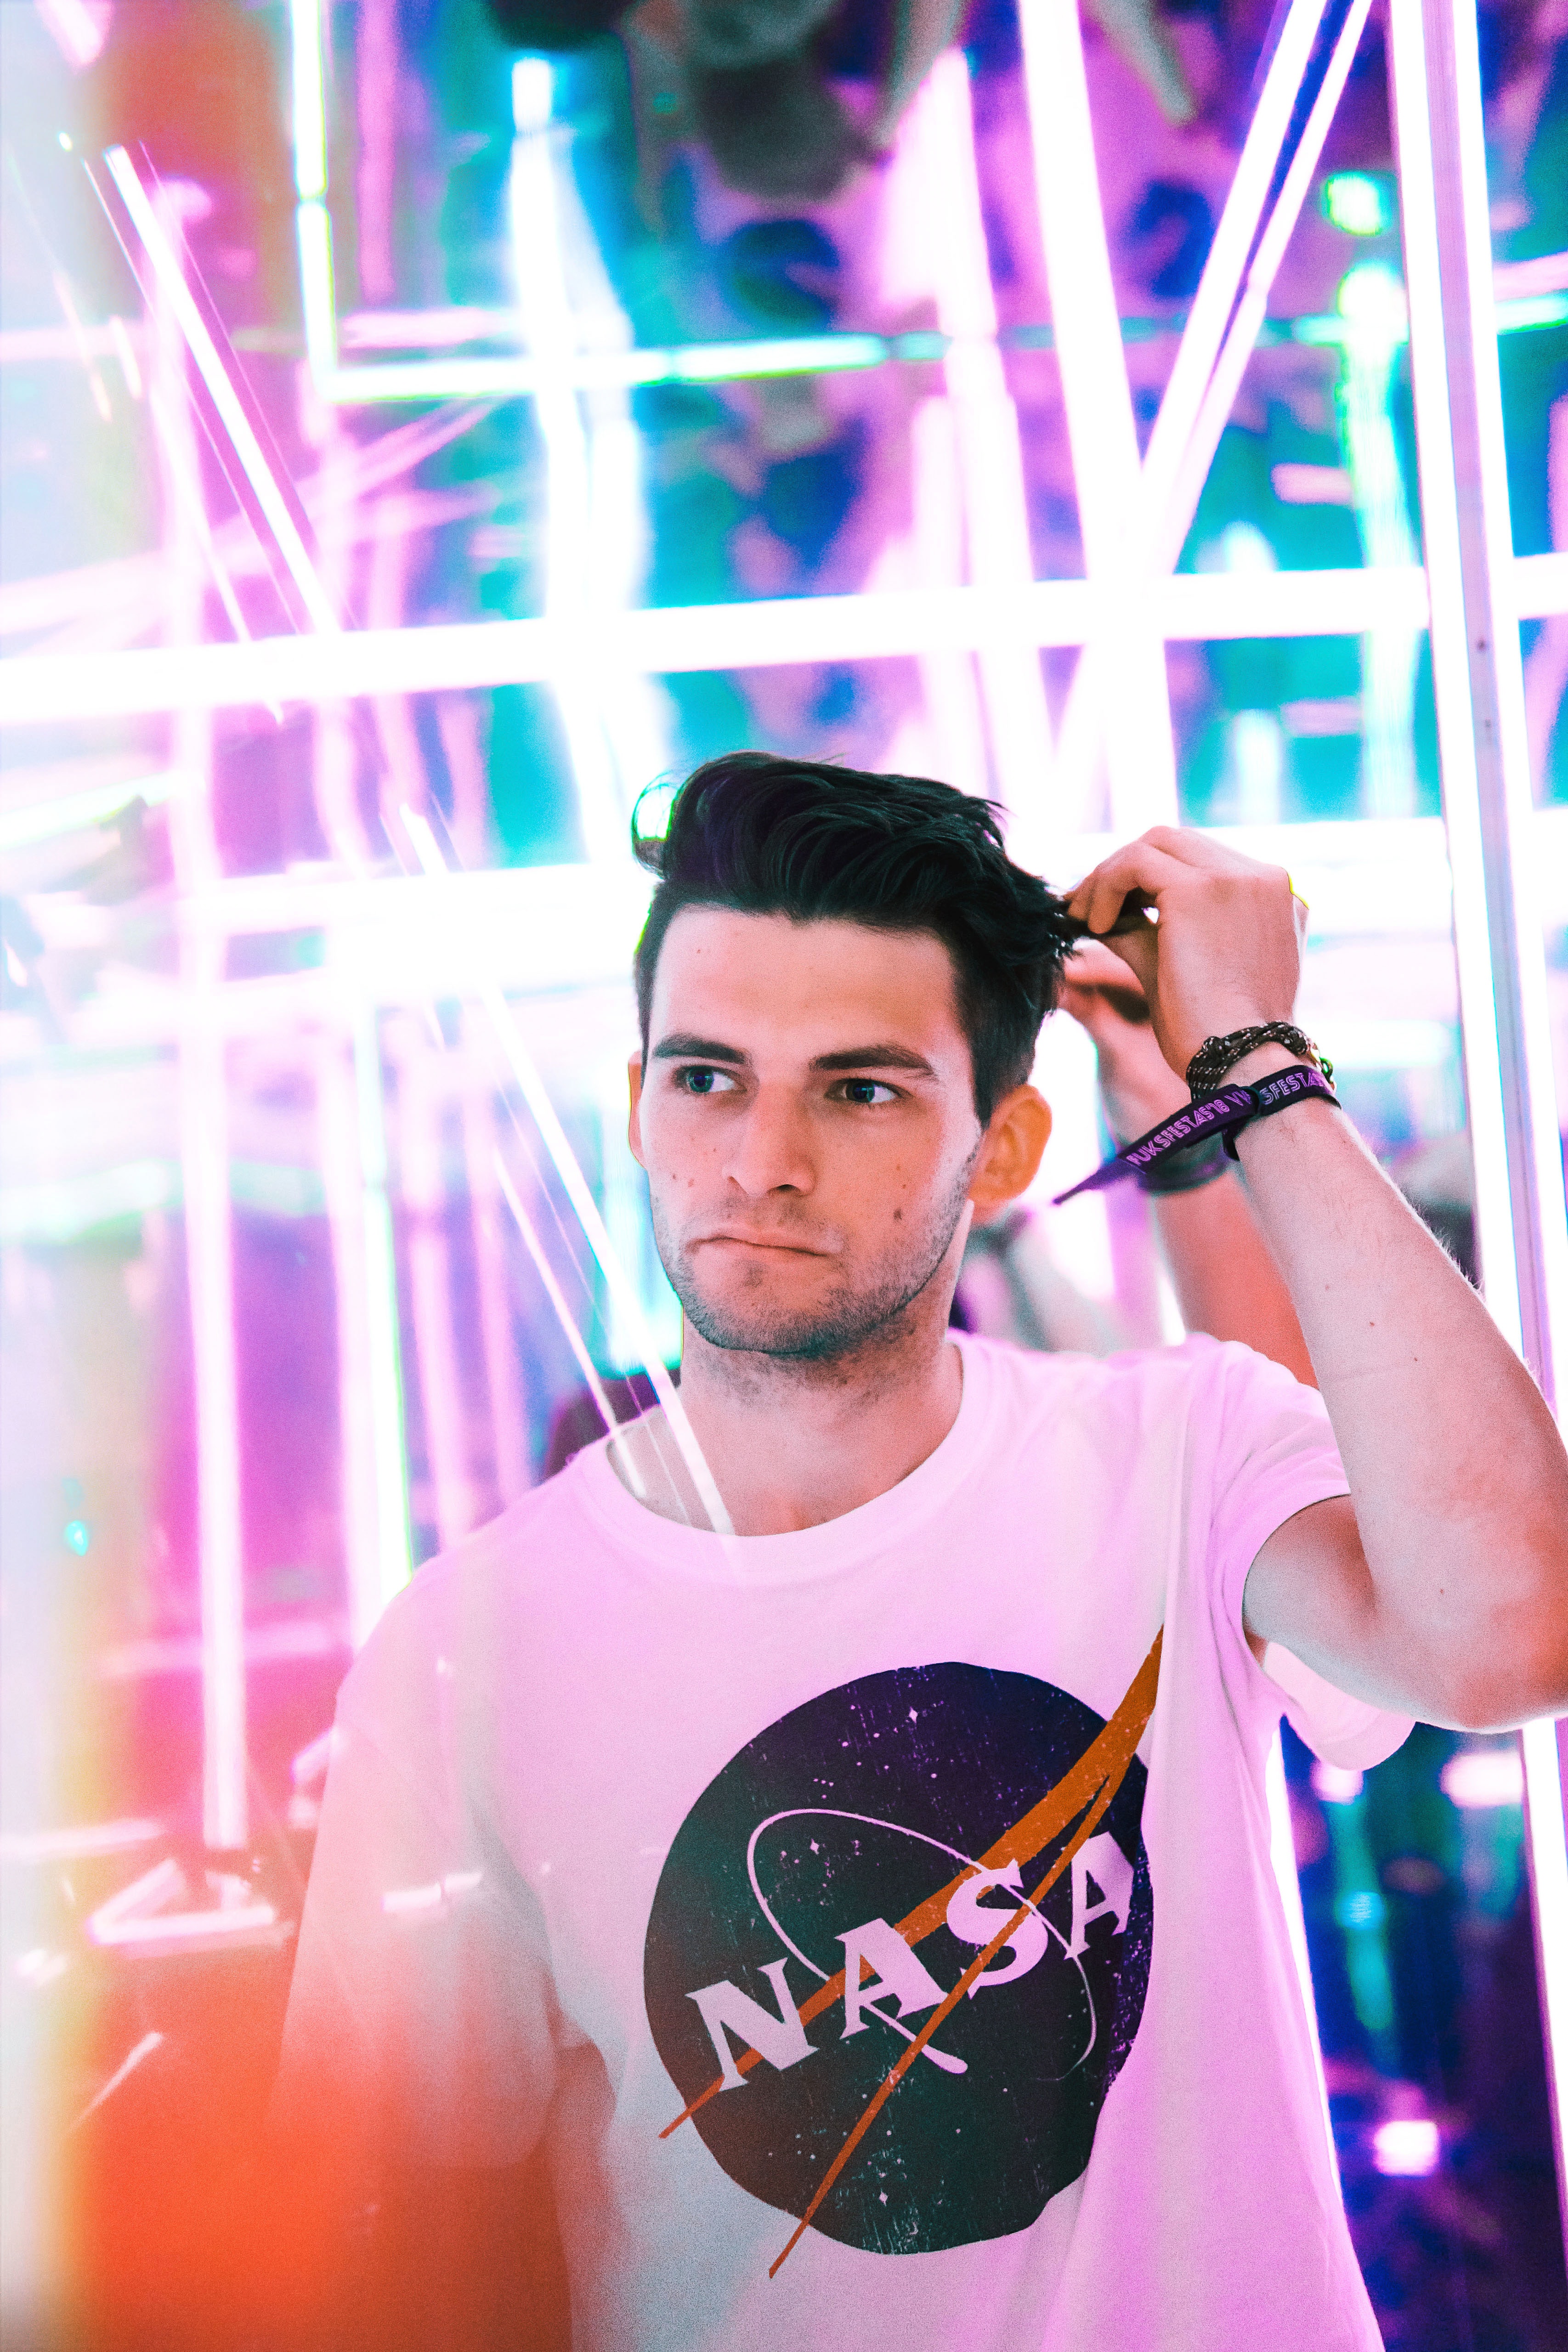
pink, music artist, performance, entertainment, fun, event, magenta, singing, music, product, pop music